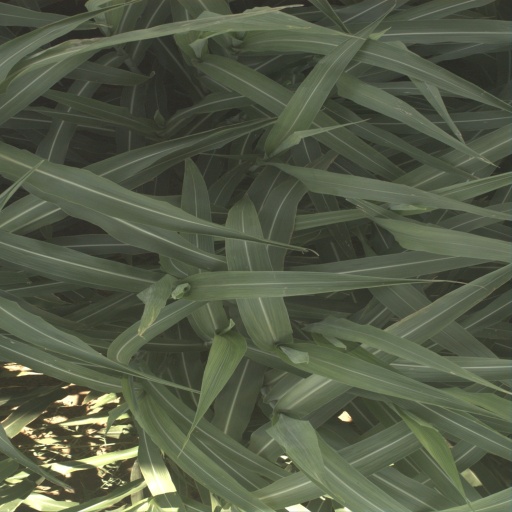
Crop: sorghum